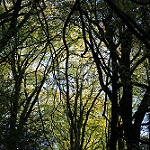
Label: forest